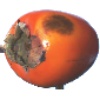
Label: kaki